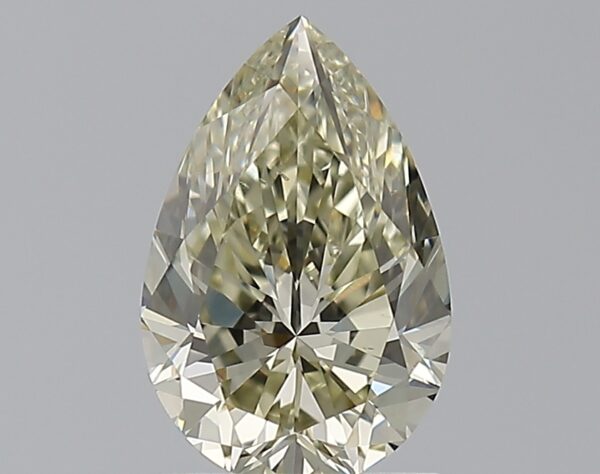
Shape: pear
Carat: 1.51
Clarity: VS2
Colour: S-T
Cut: EX
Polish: EX
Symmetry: EX
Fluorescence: F
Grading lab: GIA
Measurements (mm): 9.66 x 6.36 x 4.06